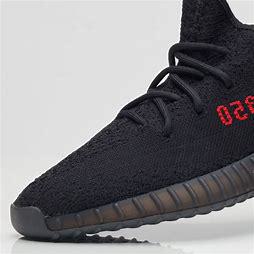
Brand: Adidas
Model: Yeezy Boost 350